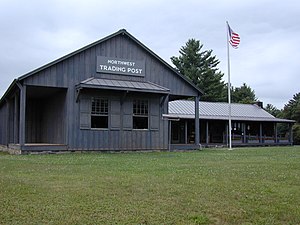
Blue Ridge Parkway / Seværdigheder
Northwest Trading Post
Blue Ridge Parkway er en naturskøn vej gennem Blue Ridge Mountains i det østlige USA. Vejen går fra Cherokee, North Carolina i syd til Rockfish Gap nær Waynesboro, Virginia i nord. Vejen, der er 755 kilometer lang, forbinder de to nationalparker Great Smoky Mountains National Park og Shenandoah National Park. Selve vejen og de allernærmeste omgivelser, er i sig selv en nationalpark, og dette gør den til verdens længste og smalleste nationalpark.